20th Fighter Wing

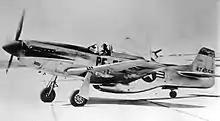
Group P-51D at Shaw

The 20th Fighter Wing was established on 20 July 1947 at Shaw Field, South Carolina and activated on 15 August. Upon its activation, the 20th commanded the functions of both the support groups as well as the flying 20th Fighter Group and the squadrons assigned to it. On 26 August 1948, the wing's 20th Airdrome Group was discontinued and its elements became realigned under the 20th Air Base Group.